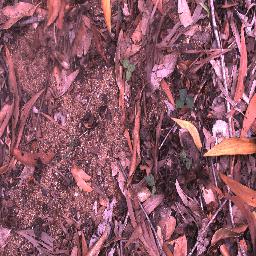
Label: negative